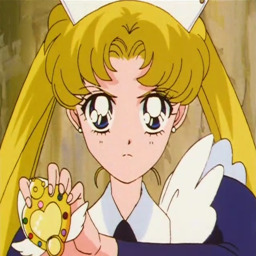
comic book character about to transform into person - original art from the anime